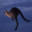
Label: kangaroo